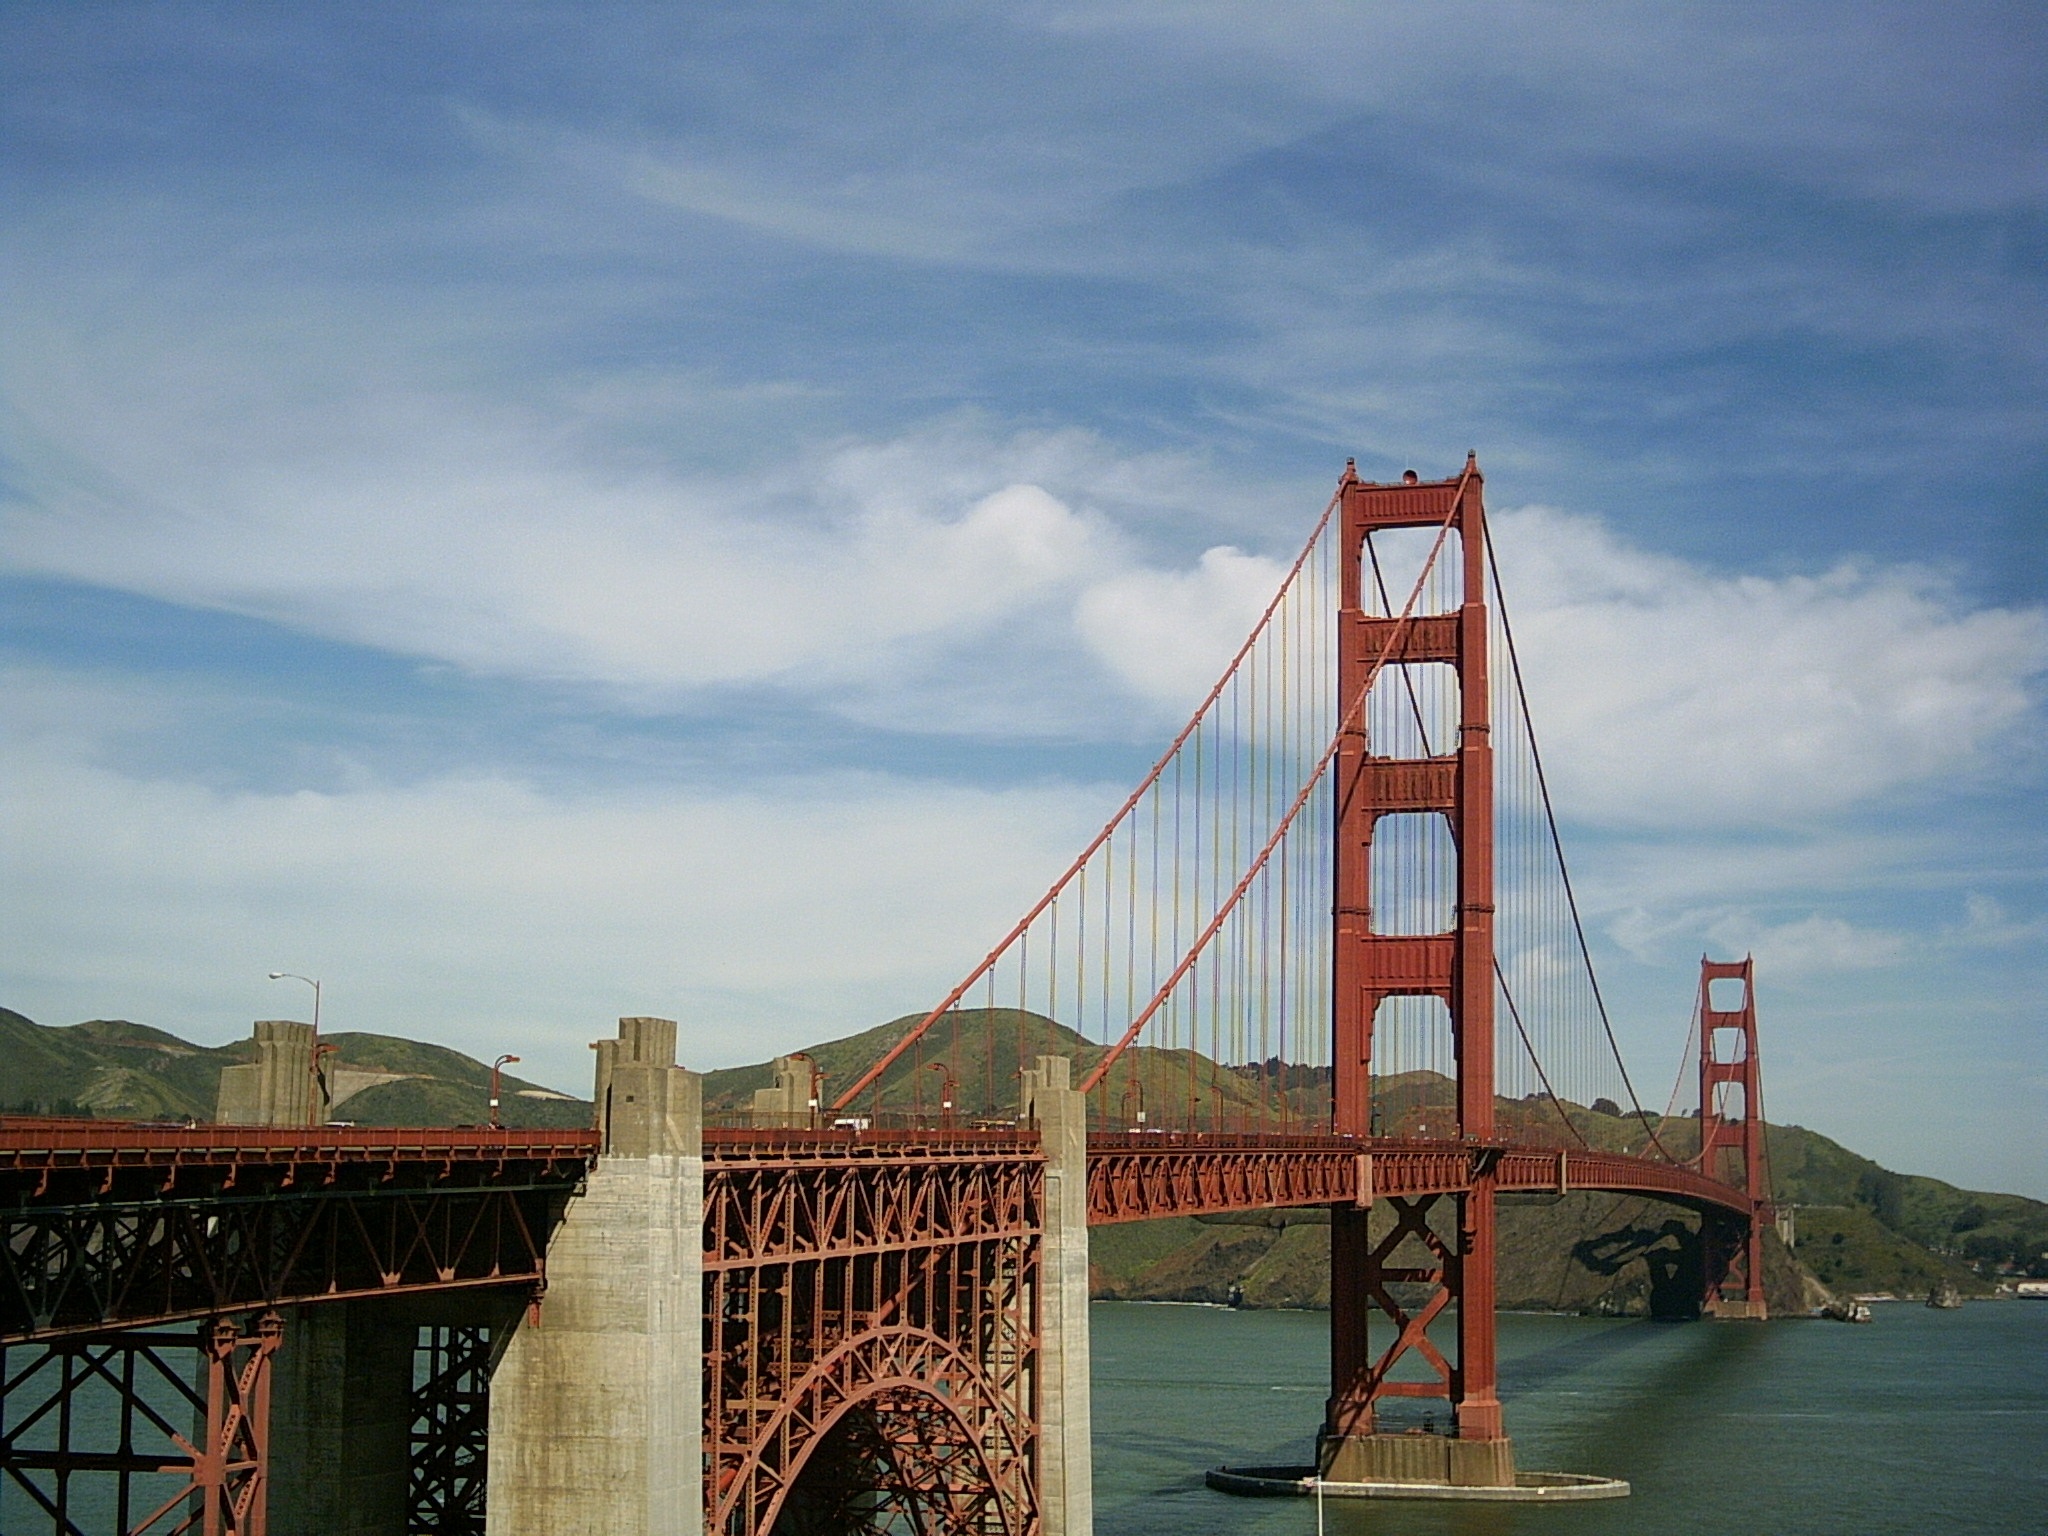
sea, bridge, vacation, golden gate bridge, san francisco, suspension bridge, bay, landmark, attraction, cable stayed bridge, nonbuilding structure